1981 Toronto International Film Festival

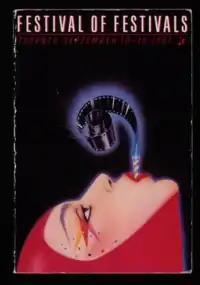
Festival poster

The 6th Toronto International Film Festival (TIFF) took place in Toronto, Ontario, Canada between September 10 and September 19, 1981. The festival screened films from more than twenty different countries. "Ticket to Heaven", a Canadian film, was selected as the opening film. Another Canadian film, "Threshold", was chosen as the closing film. The People's Choice Award was awarded to "Chariots of Fire", directed by Hugh Hudson; the film later won an Oscar for Best Picture.